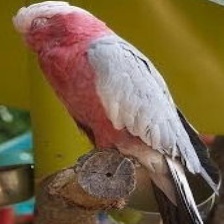
Species: ROSE BREASTED COCKATOO
Scientific name: EOLOPHUS ROSEICAPILLA
ImageNet parent category: sulphur-crested_cockatoo